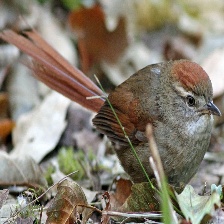
Species: AZARAS SPINETAIL
Scientific name: SYNALLAXIS AZARAE